Yo-Yo (rapper)

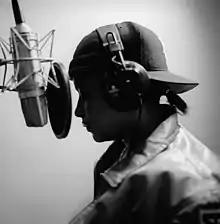
Yo-Yo in 1997

Yo-Yo's next album, "Total Control", was released in 1996. In 1998, Yo-Yo finished her fifth studio album, "Ebony", though it was not released. In 2008, her single, "You Can't Play With My Yo-Yo" was ranked number 92 on VH1's 100 Greatest Hip-Hop Songs. Later that year, she performed with MC Lyte, The Lady of Rage, and Salt-N-Pepa at the BET Hip Hop Awards. She also performed on the Arsenio Hall show in 1994 alongside many other famous rappers and rap groups. Yo-Yo opened up the show and was later followed by rappers and groups like Naughty by Nature, A Tribe Called Quest and Wu-Tang Clan.